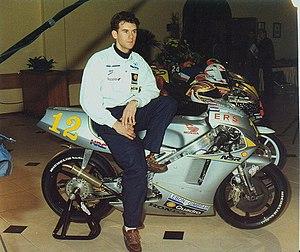
Wilco Zeelenberg, né le 19 août 1966 à Bleiswijk aux Pays-Bas, est un ancien pilote de vitesse moto, actuellement dirigeant sportif.